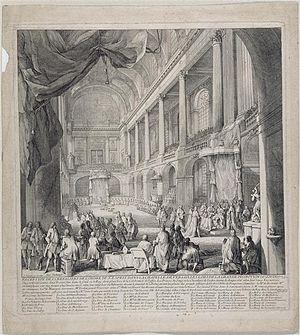
Réception des chevaliers de l'ordre du Saint-Esprit dans la chapelle de Versailles lors de la grande promotion du 3 juin 1724, estampe, Musée national des châteaux de Versailles et du Trianon.
Cet article présente la liste chronologique des chevaliers et des commandeurs de l’ordre du Saint-Esprit, institué par Henri III, supprimé sous la Révolution, rétabli sous la Restauration, définitivement aboli en droit par la monarchie de Juillet.